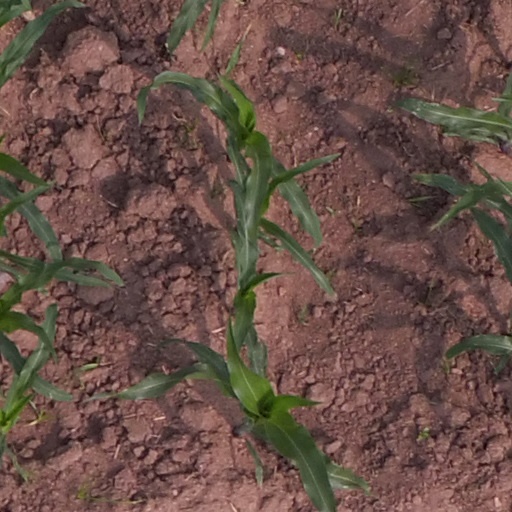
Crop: maize; corn